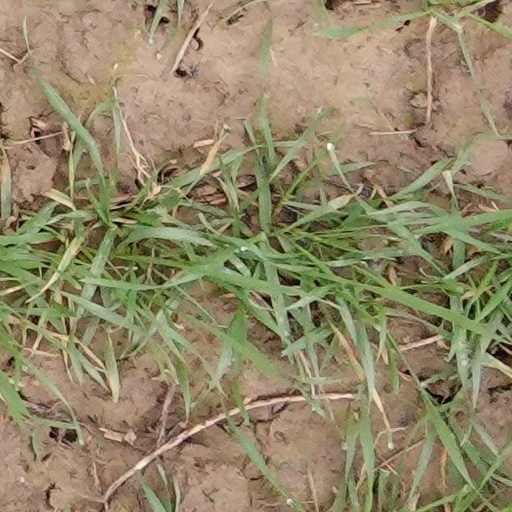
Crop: wheat